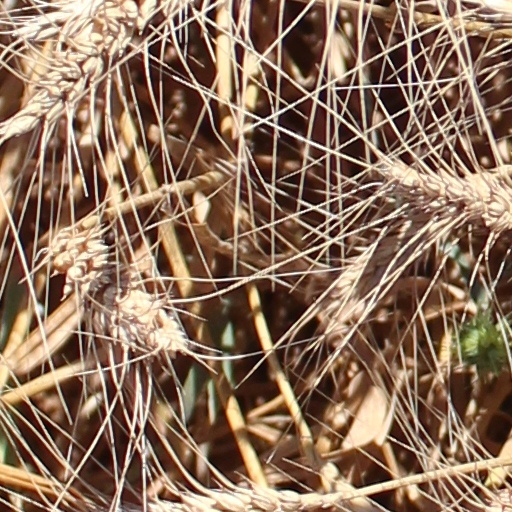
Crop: wheat